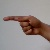
The image shows a hand gesture representing the letter 'G' in Indian Sign Language.